Where the Crawdads Sing (film)

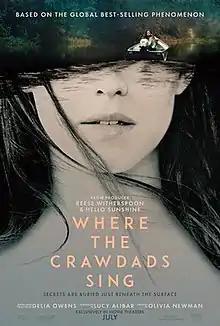
Theatrical release poster

Where the Crawdads Sing is a 2022 American mystery drama film directed by Olivia Newman and written by Lucy Alibar, based on the 2018 novel by Delia Owens. The film stars Daisy Edgar-Jones, Taylor John Smith, Harris Dickinson, Michael Hyatt, Sterling Macer Jr., Jojo Regina, Garret Dillahunt, Ahna O'Reilly, and David Strathairn. The story follows Kya, an abandoned yet defiant girl, who raises herself to adulthood in a North Carolina marshland, becoming a naturalist in the process. When the town's hotshot is found dead, she is the prime suspect and is tried for murder.